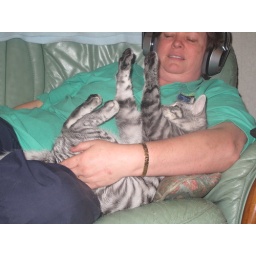
yes Reginald actually sat on the sofa with my mum holding his legs up in the air.... weird cat